Washington College

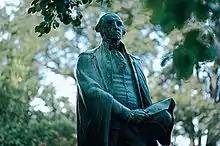
A bronze George Washington statue overlooks the campus green.

Washington College evolved from the Kent County Free School, an institution of more than 200 years standing in "Chester Town," which by the college's founding date of 1782 had reached considerable strength and importance as a port city. George Washington consented to the fledgling college's use of his name (the only institution of higher education in the United States with this claim), pledged the sum of 50 guineas to its establishment, and extended his warm wishes for the "lasting and extensive usefulness" of the institution. He later served on Washington College's Board of Visitors and Governors — his only involvement with an institution of higher learning.